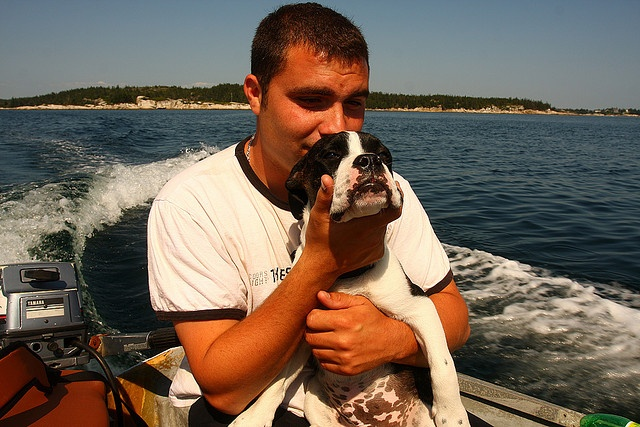
A man on a boat holding his dog in his lap.
A man riding on a boat on the ocean while holding an adorable bull dog.
A dog and his owner on the back of a boat.
A man holding his dog while on a boat.
A man holding a puppy on a boat.